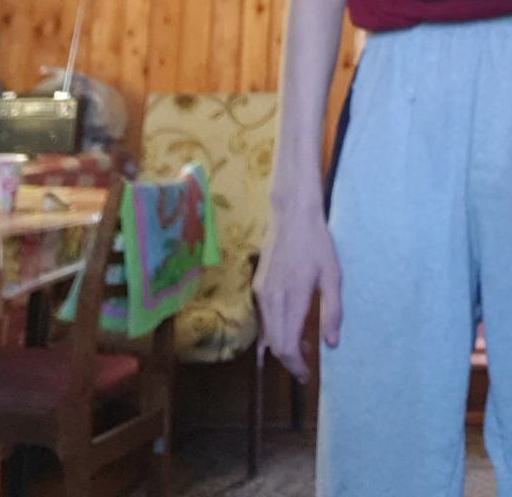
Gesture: no_gesture